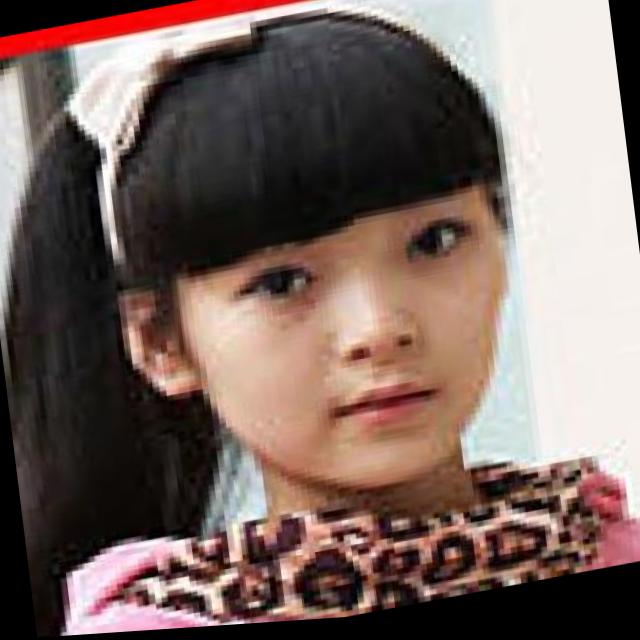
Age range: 13-20